Brooklyn (film)

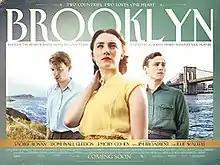
British theatrical release poster

Brooklyn is a 2015 romantic period drama film directed by John Crowley and written by Nick Hornby, based on the 2009 novel by Colm Tóibín. A co-production between the United Kingdom, Ireland, and Canada, it stars Saoirse Ronan in the lead role, with Emory Cohen, Domhnall Gleeson, Jim Broadbent, and Julie Walters in supporting roles. The plot follows Eilis Lacey, a young Irish woman who immigrates to Brooklyn in the early 1950s to find employment. After building a life there, she is drawn back to her home town of Enniscorthy and has to choose where she wants to forge her future. Principal photography began in April 2014 with three weeks of filming in Ireland, which were followed by four weeks in Montreal, Quebec; only two days of filming took place in Brooklyn, one of which was spent at the beach in Coney Island.